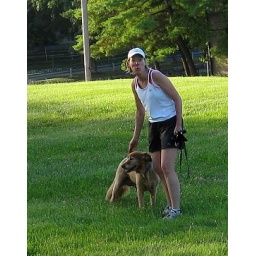
dog walking in june 3 sm